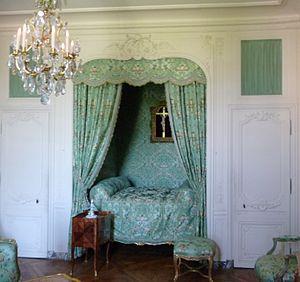
Lit de la chambre de Mme de Pompadour, dans ses appartements du château de Versailles.
L'appartement de la marquise de Pompadour est situé au château de Versailles et a accueilli Madame de Pompadour de 1745 à 1750, qui était la favorite de Louis XV.
Une table de nuit ou de chevet est un petit meuble placé à côté d'un lit, à hauteur de la tête, et destiné à accueillir des choses utiles pour une nuit de sommeil, juste avant le coucher, ou au réveil : réveil, lampe, lunettes, téléphone, livre, verre d'eau, médicaments, etc. La hauteur d'une table de chevet n'excède généralement pas celle que l'on peut atteindre en étant allongé sur un lit, et elle peut être équipée de rangements tels que des niches, des tiroirs, ou des espaces fermés par des portes. La table de nuit est parfois intégrée au lit, notamment dans le cas des lits-ponts.